Piping and plumbing fitting

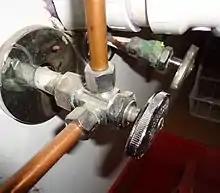
These compression connections on water shutoff valves under a kitchen sink show evidence of slow seepage (greenish deposits).

A barb (or hose barb), which connects flexible hose or tubing to pipes, typically has a male-threaded end which mates with female threads. The other end of the fitting has a single- or multi-barbed tube—a long tapered cone with ridges, which is inserted into a flexible hose.